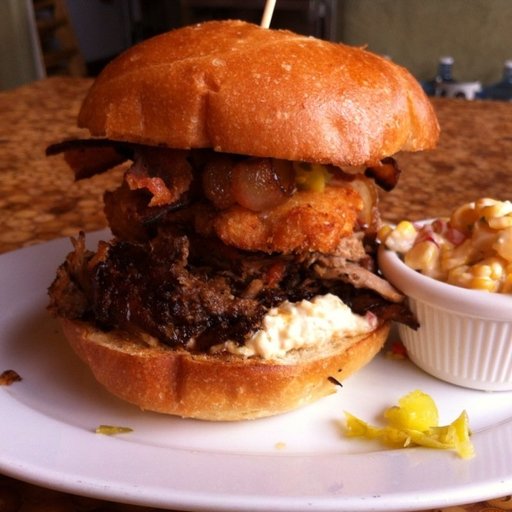
Label: pulled_pork_sandwich